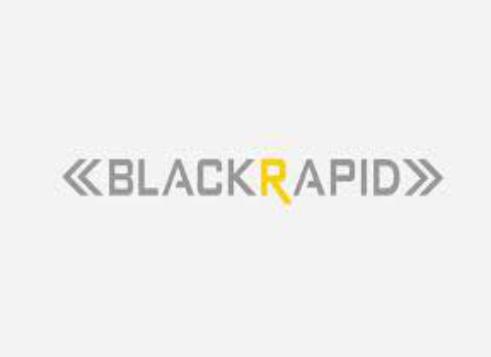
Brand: Black Rapid
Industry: Others